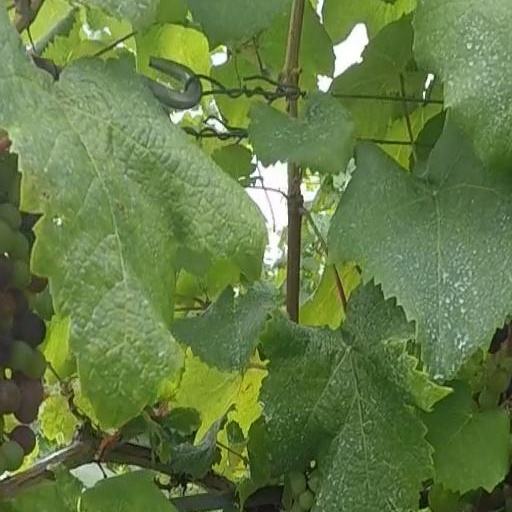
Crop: grape